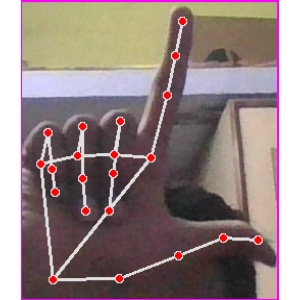
अक्षर: ल